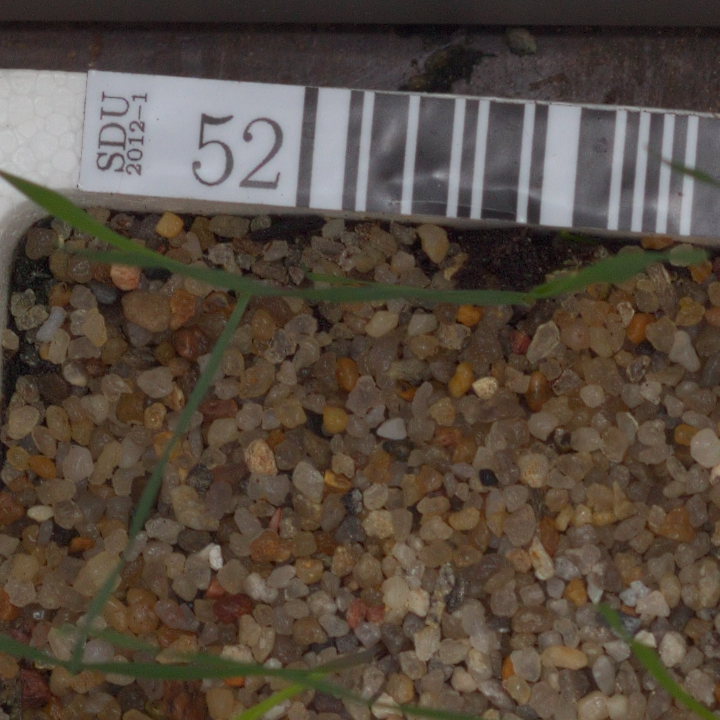
Label: black_grass